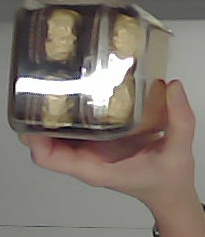
Product: rocher_chocolate